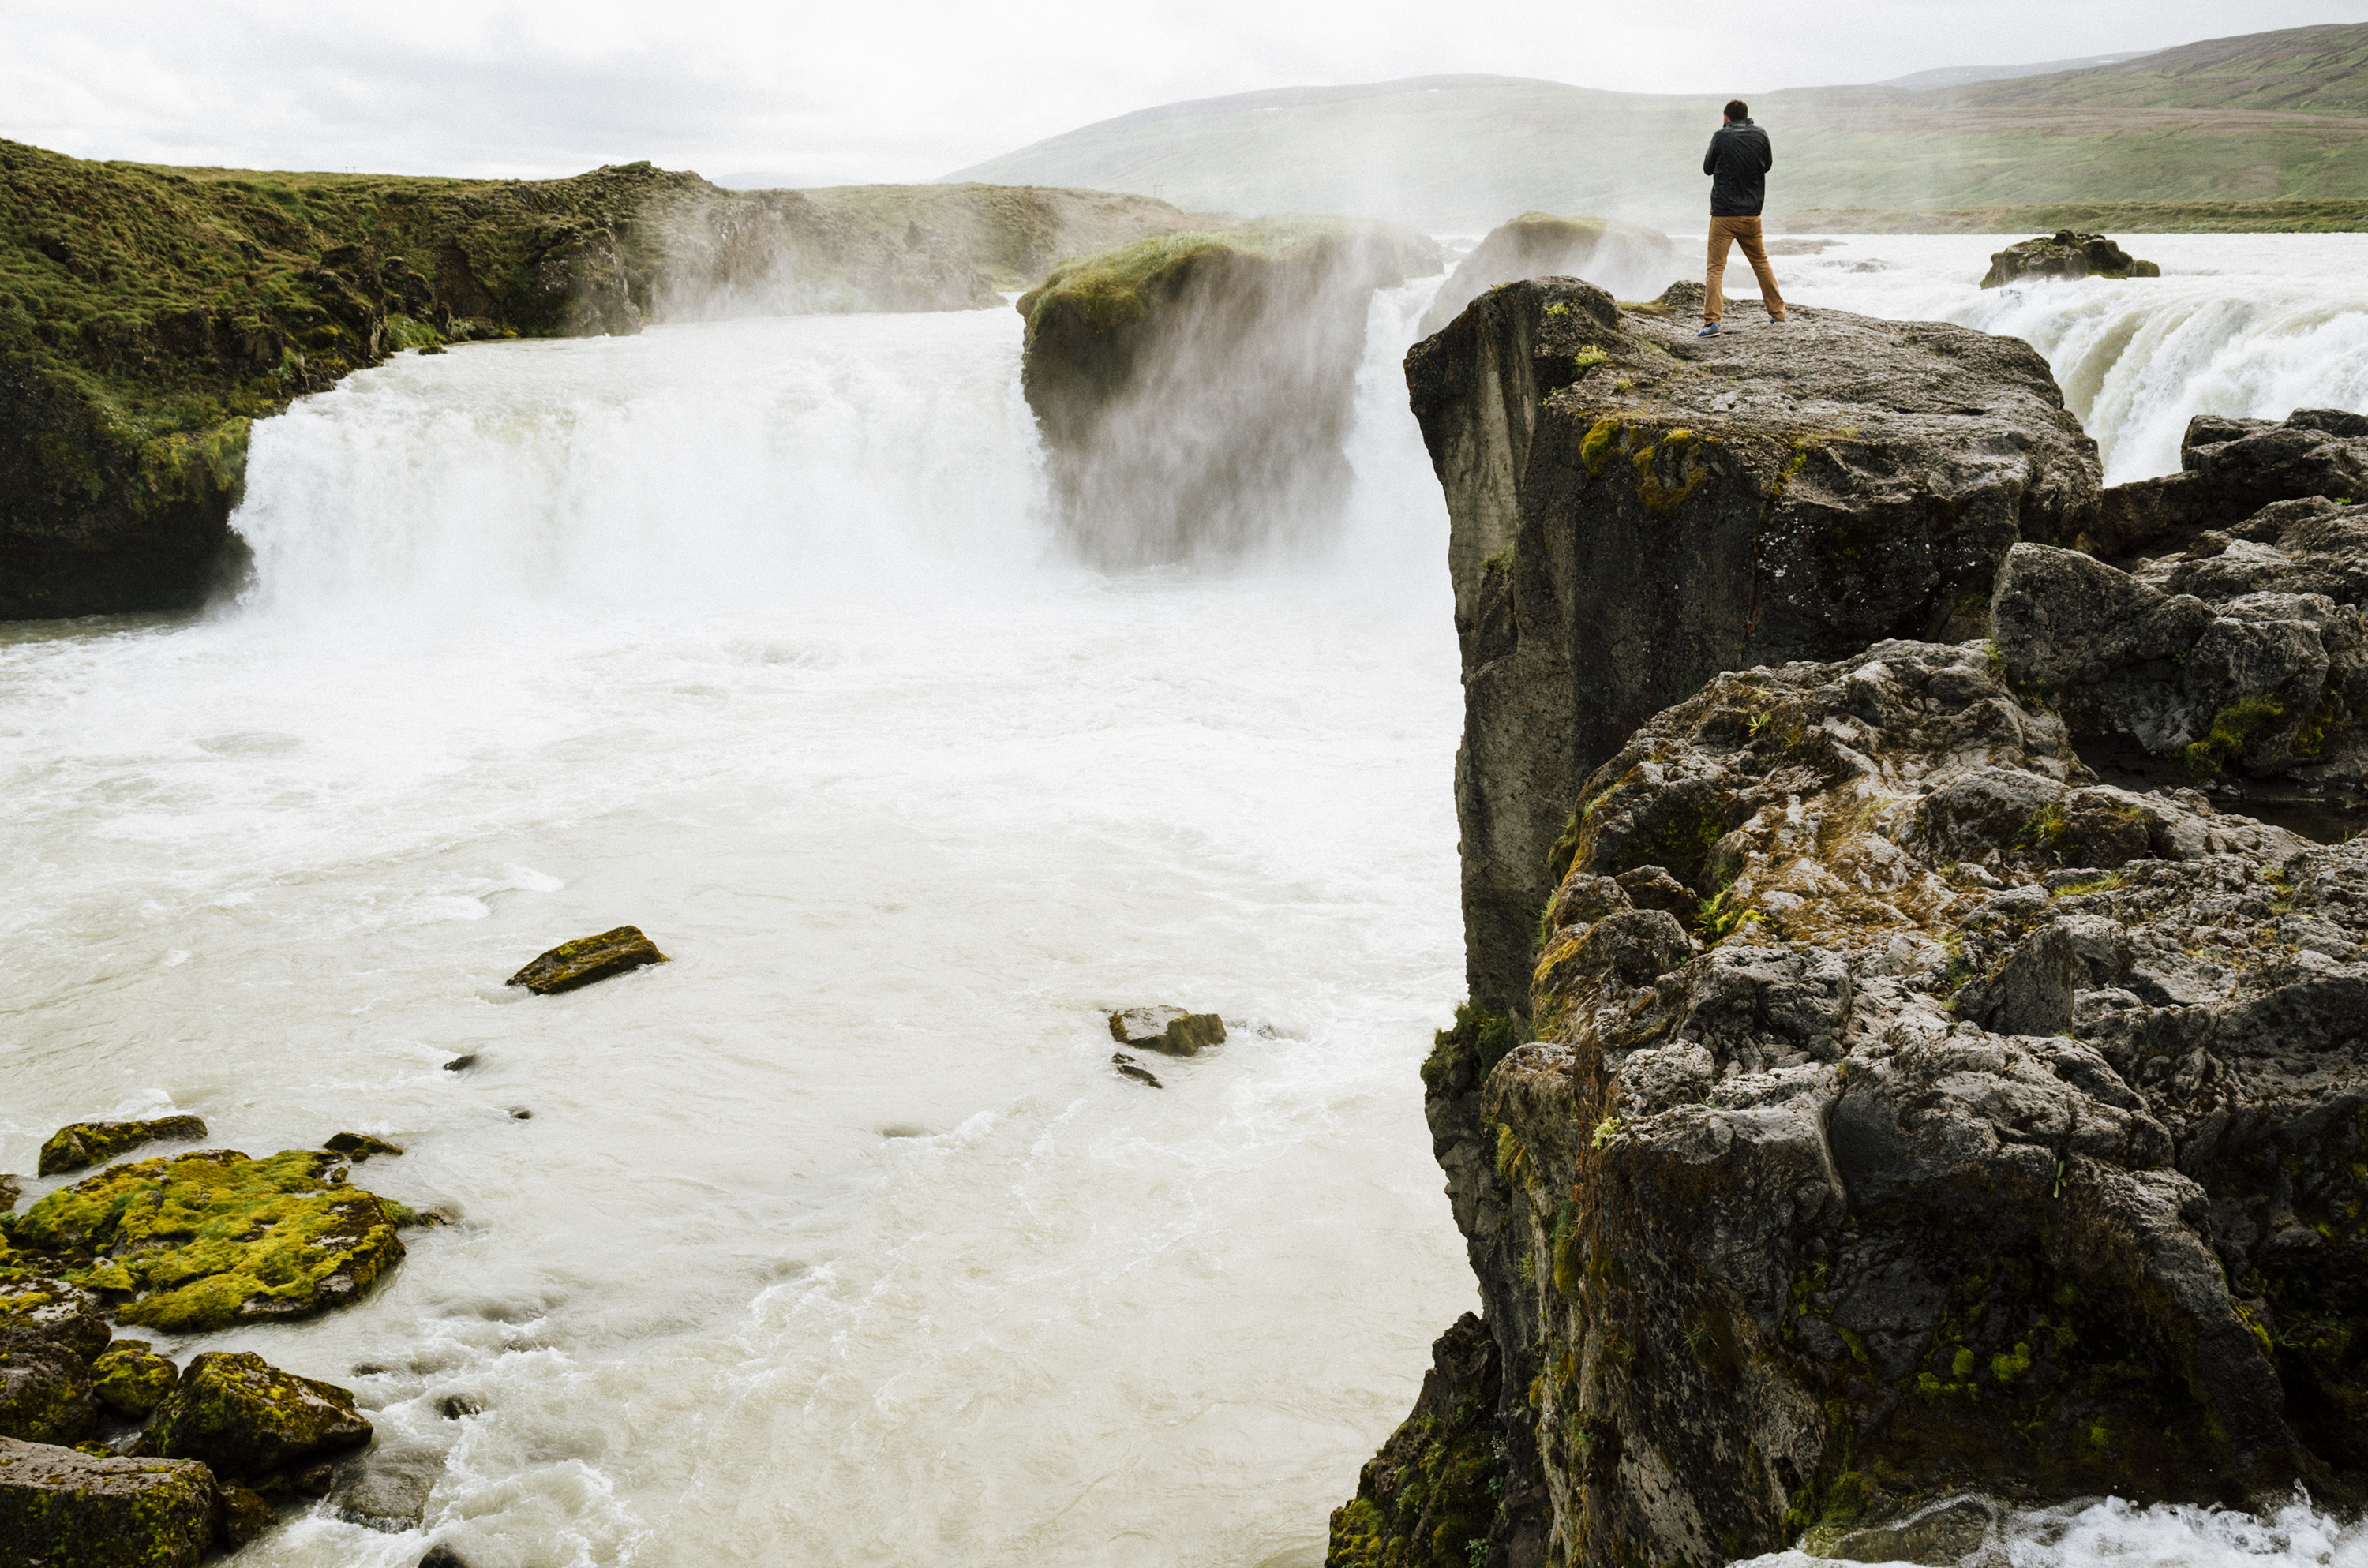
landscape, sea, coast, water, nature, rock, waterfall, person, wave, river, cliff, stream, rapid, terrain, body of water, water feature, adult, dangerous, brave, tough, abyss